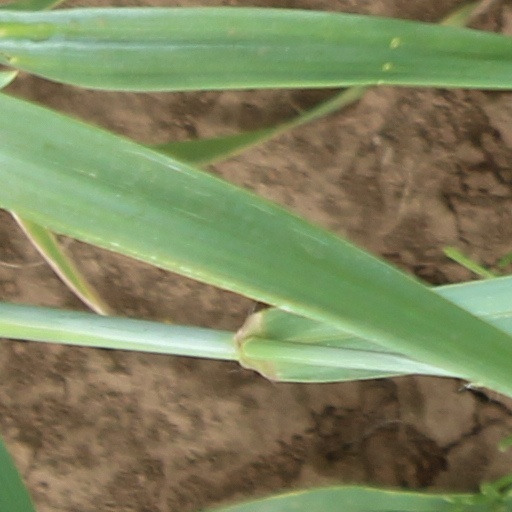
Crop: wheat